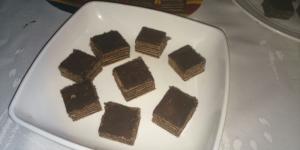
petit fours